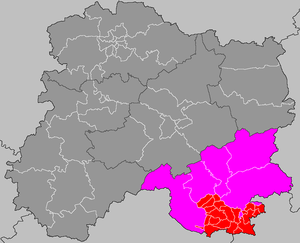
Localisation du canton de Saint-Remy-en-Bouzemont-Saint-Genest-et-Isson
Le canton de Saint-Remy-en-Bouzemont-Saint-Genest-et-Isson est un ancien canton français situé dans le département de la Marne et la région Champagne-Ardenne.
Liste des 23 cantons du département de la Marne, par arrondissement.